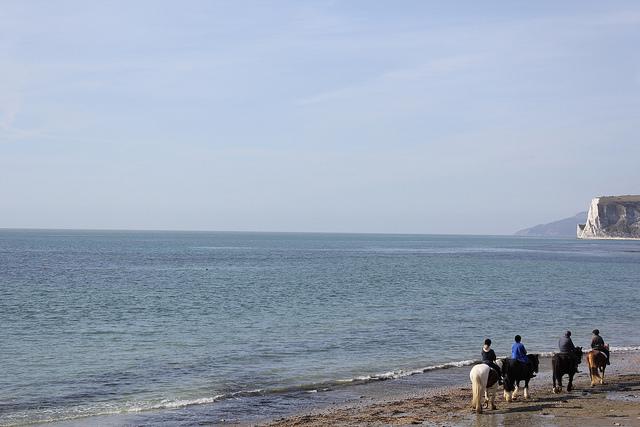
The people is  riding horses on the water.